Andy Byford

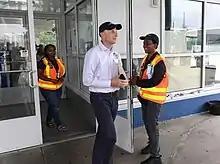
Byford on Staten Island in August 2018

On 21 November 2017, Byford announced he would leave the Toronto Transit Commission in mid-December 2017 to join the Metropolitan Transportation Authority (MTA) in New York City, becoming president of the New York City Transit Authority (NYCTA), where he would lead the modernization of its subway system. His appointment came in the midst of the 2017 New York City transit crisis, a few days after "The New York Times" published an in-depth investigative report chronicling decades of mismanagement and under-investment by the NYCTA's parent, the MTA. Byford was the second person to have headed both the TTC and the NYCTA, after David L. Gunn. He was also the first non-American director of the New York City Transit Authority. Two of his most prominent hires as president were Pete Tomlin, a transit signaling expert Byford knew from his days in London and Toronto, and Sarah Meyer, a former public relations executive from Edelman, who became the MTA's first chief customer officer.